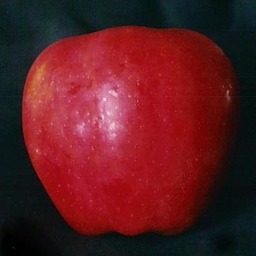
Label: Apple